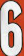
Number: 6